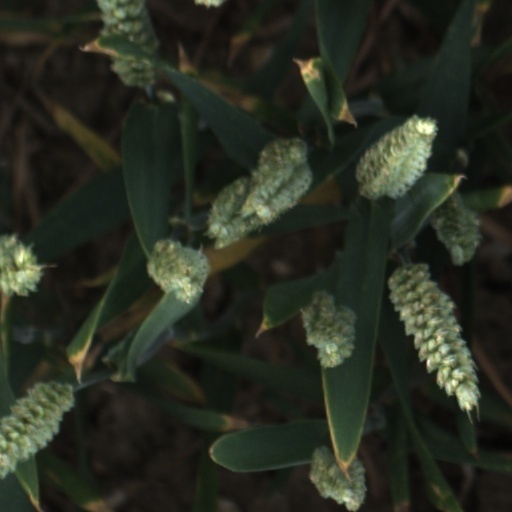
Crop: wheat